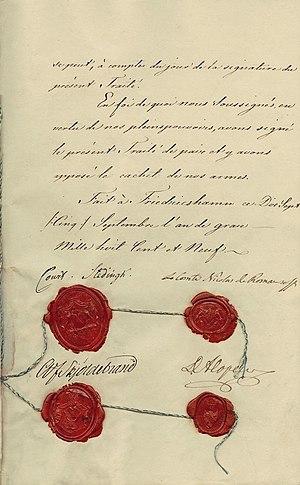
Le traité de Fredrikshamn conclu par la Suède et l'Empire russe le 17 septembre 1809 à Fredrikshamn met fin à la guerre de Finlande. La Suède reconnaît l’annexion de la Finlande et des îles Åland par la Russie et le pays devient un grand-duché autonome de l'Empire russe : le grand-duché de Finlande.